Honoré Gabriel Riqueti, comte de Mirabeau

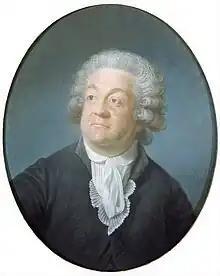
Portrait by Joseph Boze, 1789

Honoré Gabriel Riqueti, Count of Mirabeau (9 March 17492 April 1791) was a French writer, orator, statesman and a prominent figure of the early stages of the French Revolution.